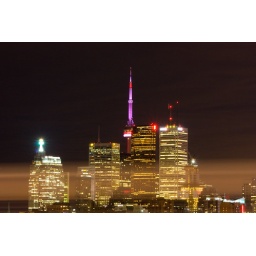
A street car zoomed by during my 25 second exposure .... this was with out a tripod ......